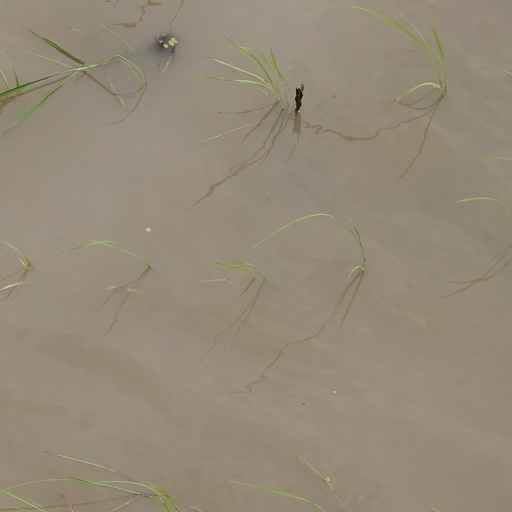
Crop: rice